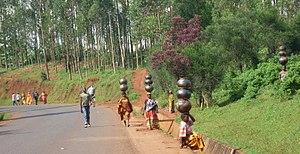
Femmes Burundaises en route pour le marché This is an image of ""African people at work"" from Burundi"